British Rail

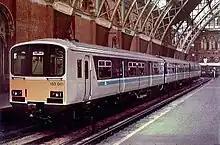
Prototype 150001 at St Pancras

By the early 1980s British Rail operated a large fleet of first generation DMUs, which had been constructed in prior decades to various designs. While formulating its long-term strategy for this sector of its operations, British Rail planners recognised that there would be considerable costs incurred by undertaking refurbishment programmes necessary for the continued use of these ageing multiple units, particularly due to the necessity of handling and removing hazardous materials such as asbestos. In light of the high costs involved in retention, planners examined the prospects for the development and introduction of a new generation of DMUs to succeed the first generation.